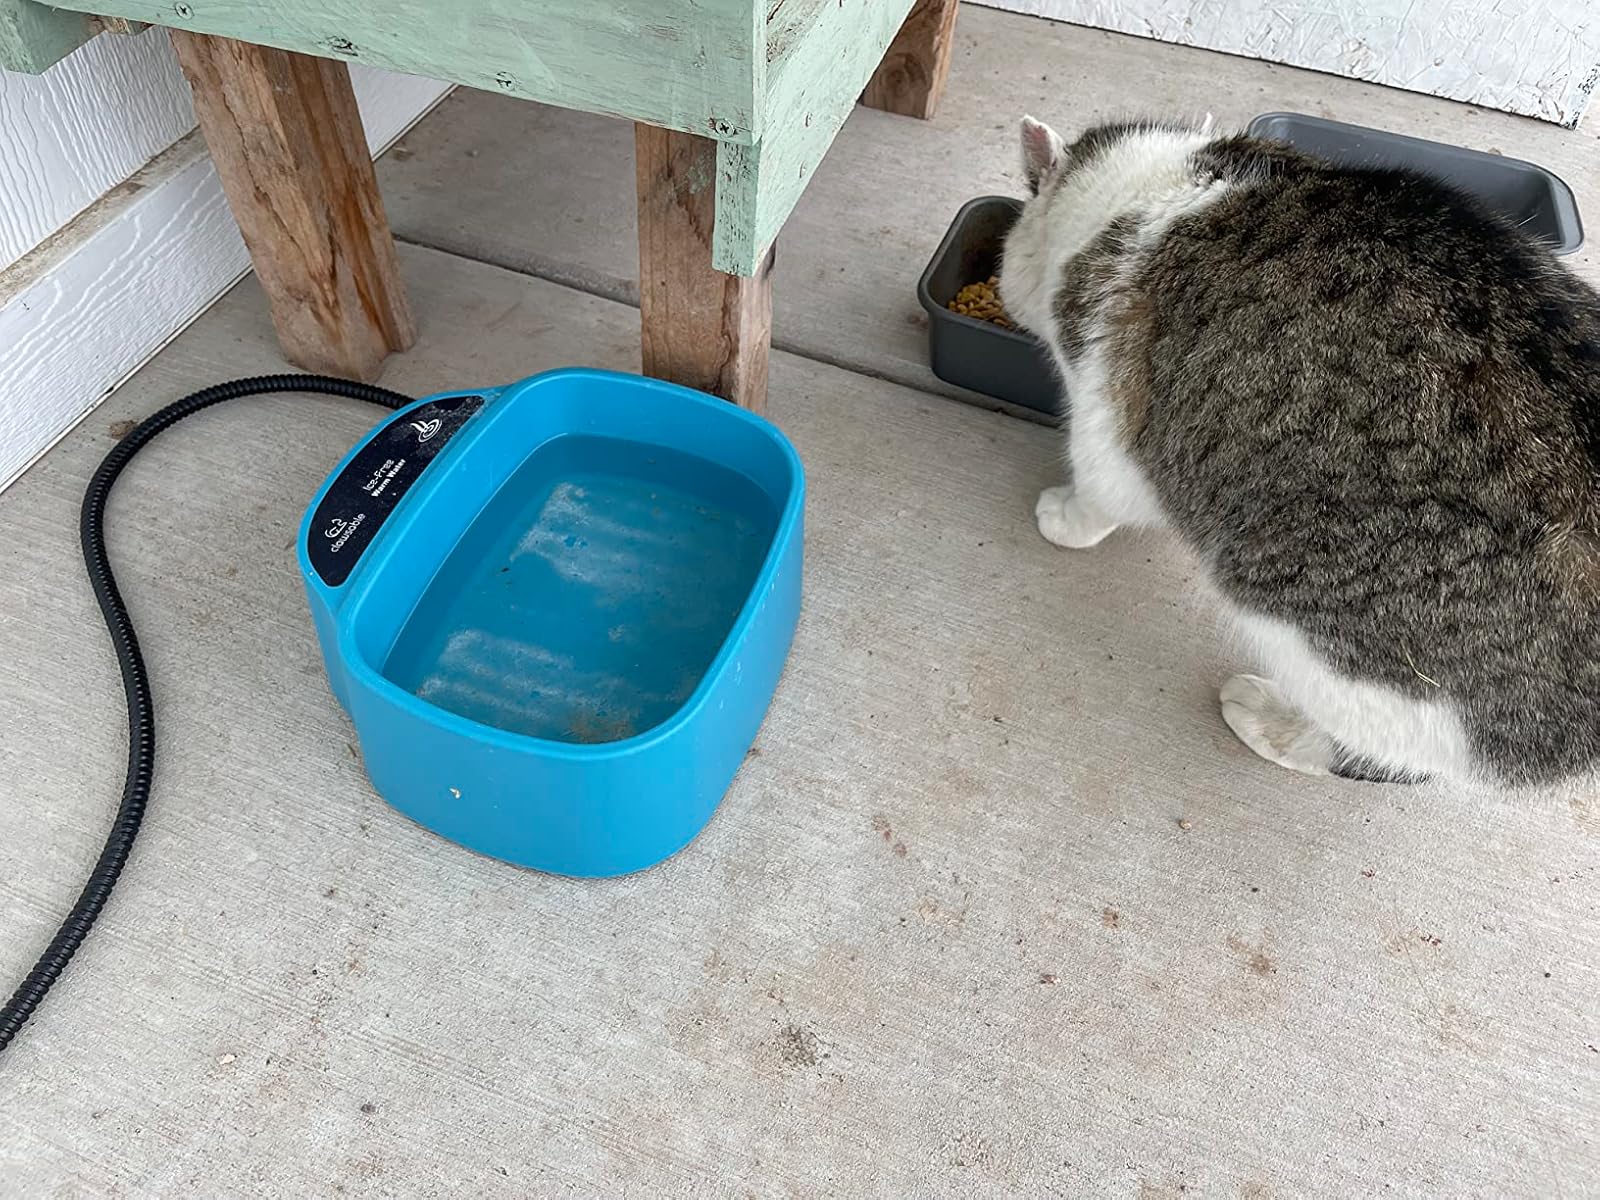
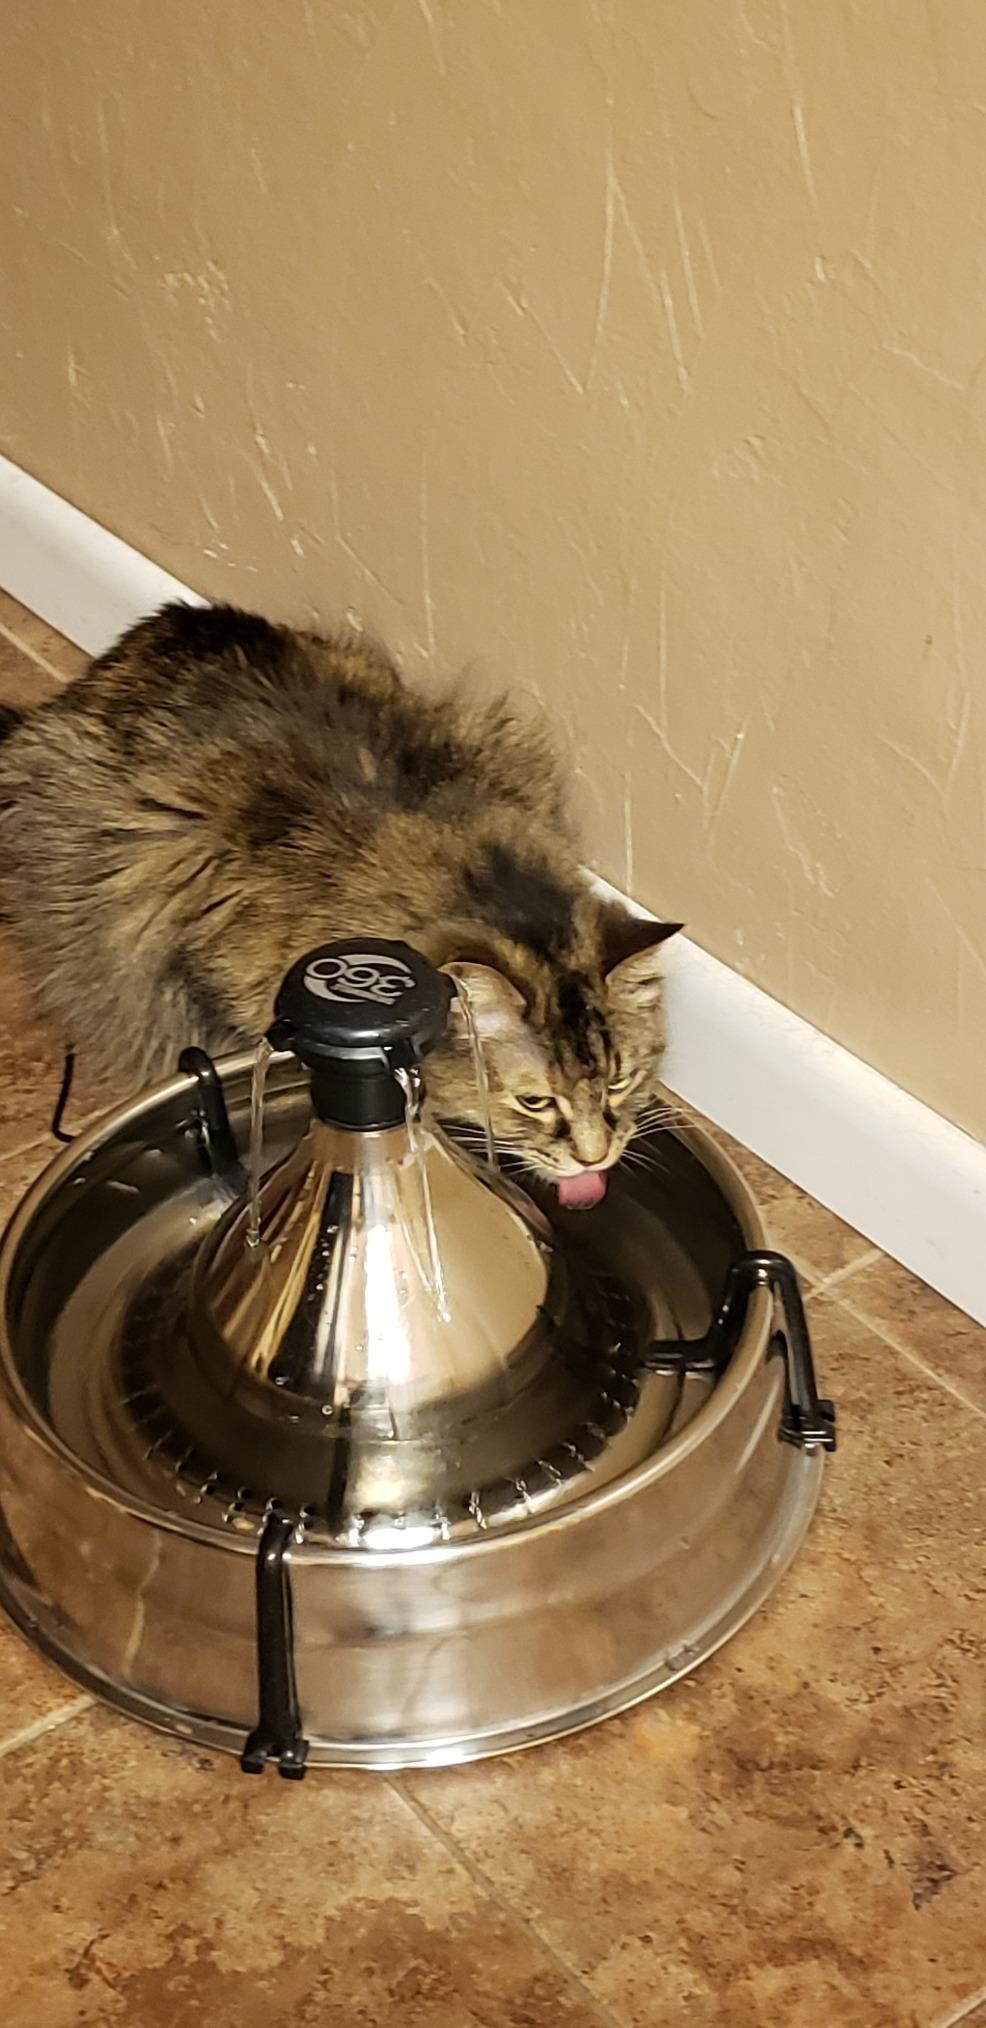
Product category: items_bowl
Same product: no